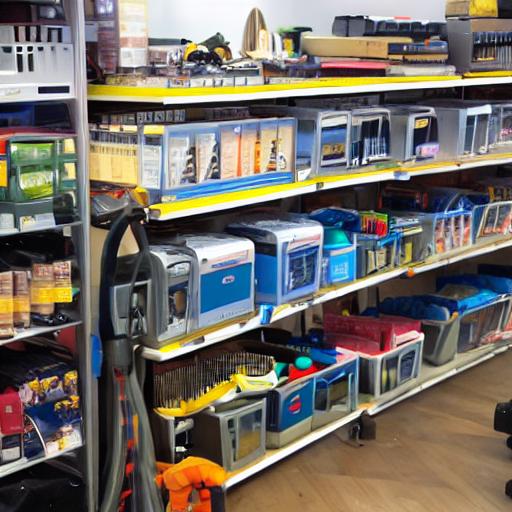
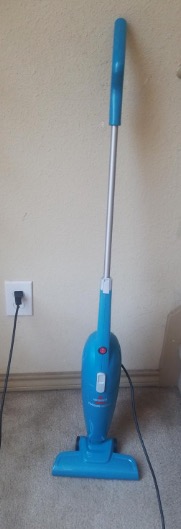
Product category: items_vacuum
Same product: no